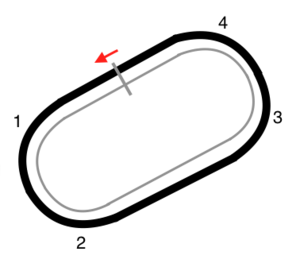
Le Bristol Motor Speedway, connu à l'origine sous les dénominations Bristol International Raceway et Bristol Raceway, est un circuit automobile ovale NASCAR de type short track situé à Bristol dans le Tennessee. Construit en 1960, il accueille sa première course automobile le 30 juillet 1961.
Le Bass Pro Shops NRA Night Race est une course automobile de véhicules type stock-car, organisée par la NASCAR et comptant pour le championnat des NASCAR Cup Series. Elle se déroule sur le Bristol Motor Speedway à Bristol, dans l'état du Tennessee aux États-Unis.
Le Food City 500 est une course automobile organisée annuellement par la NASCAR comptant pour le championnat des NASCAR Cup Series. Elle se déroule au printemps sur le Bristol Motor Speedway à Bristol, dans le Tennessee.